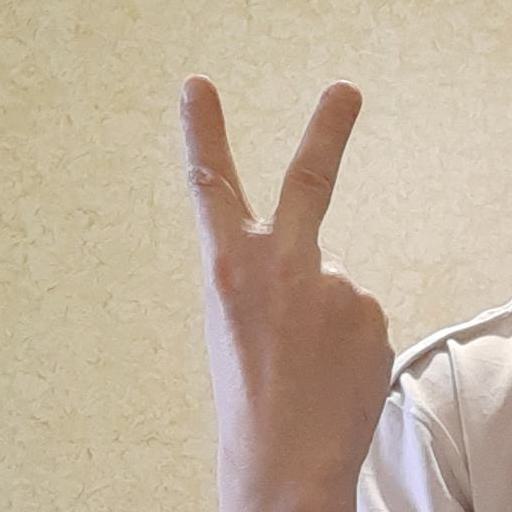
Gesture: peace_inverted